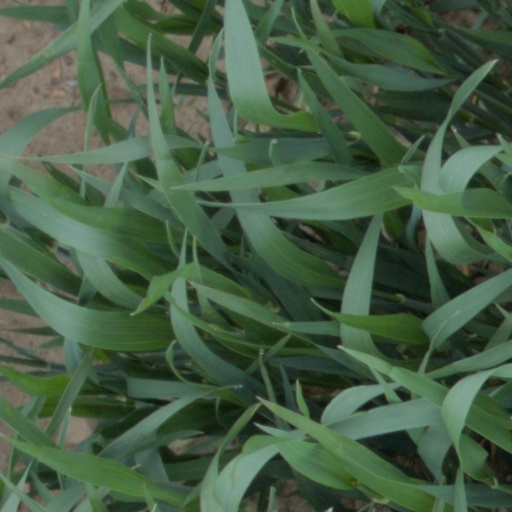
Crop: wheat